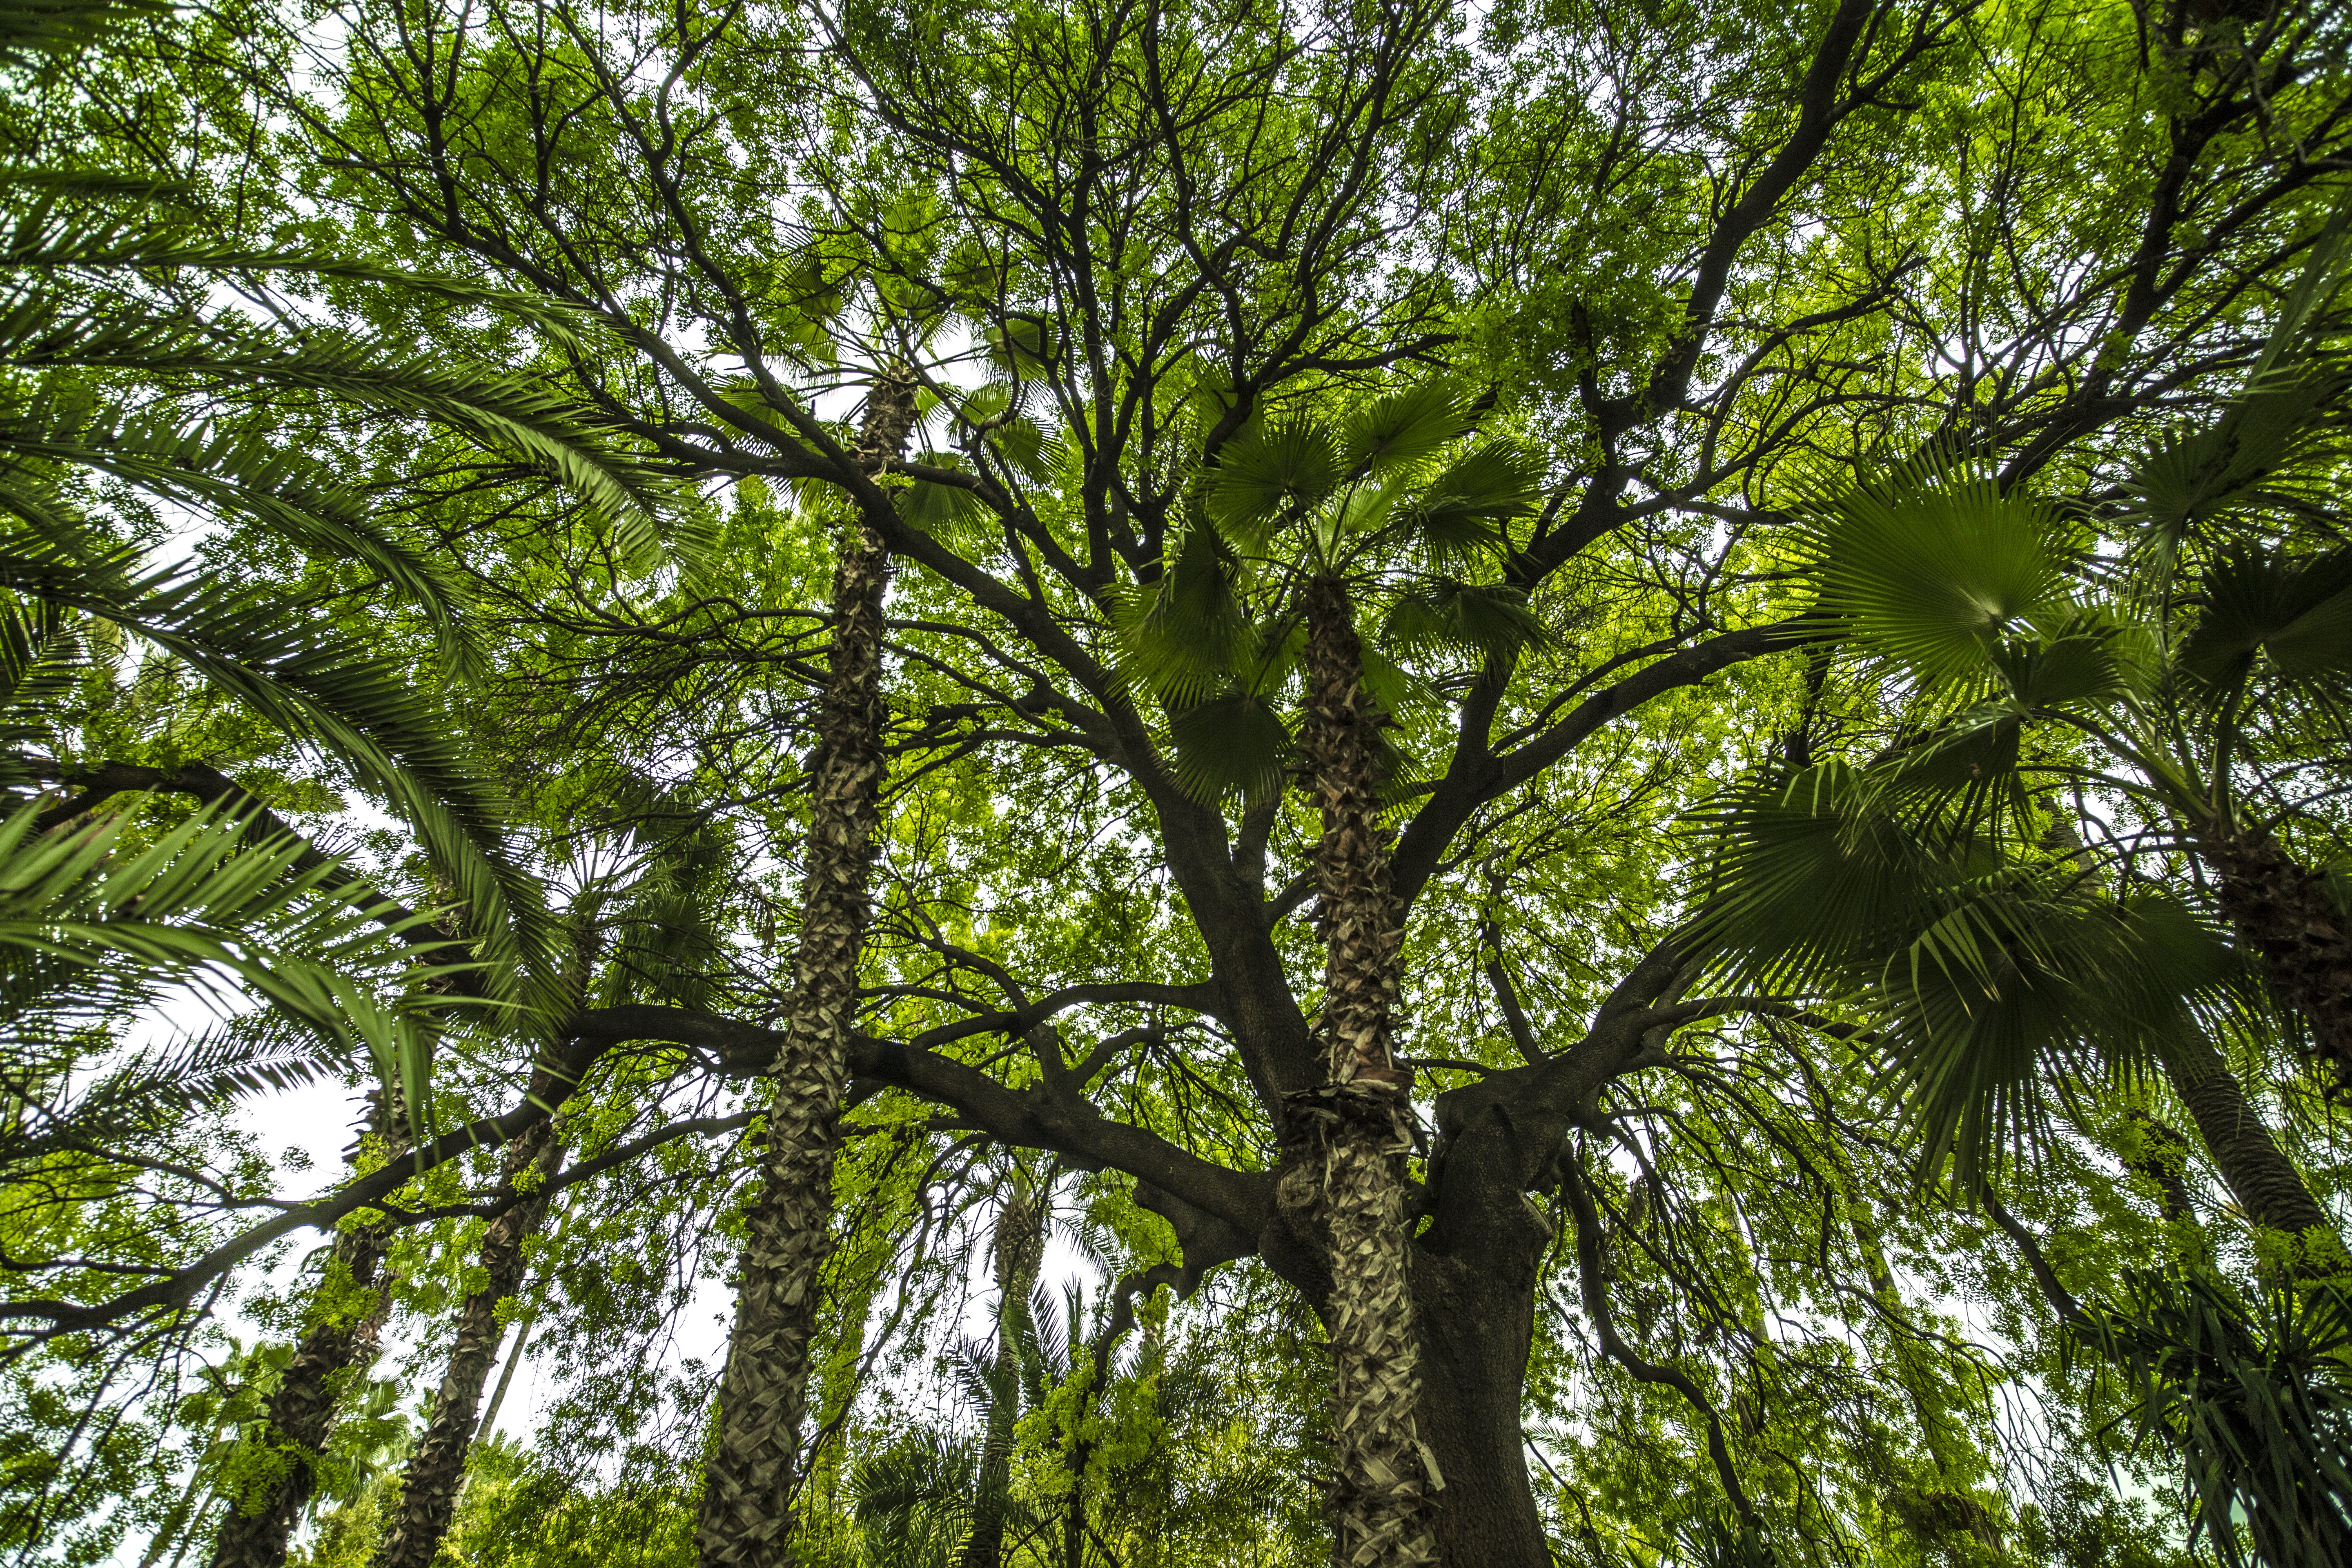
landscape, tree, nature, forest, branch, plant, sunlight, leaf, fall, flower, trunk, foliage, spring, green, jungle, botany, garden, flora, trees, leaves, relaxation, vegetation, rainforest, forests, deciduous, serenity, grove, woodland, habitat, bamboo, ecosystem, flowering plant, biome, old growth forest, natural environment, woody plant, temperate broadleaf and mixed forest, land plant